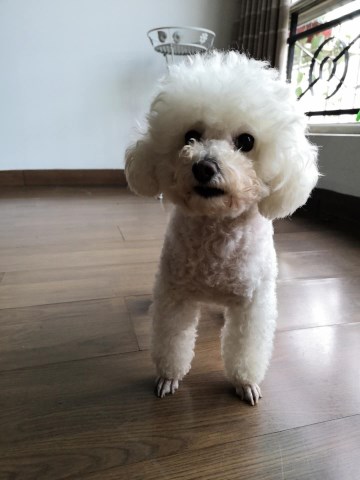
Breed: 7449-n000128-teddy